National Ballet of Ukraine

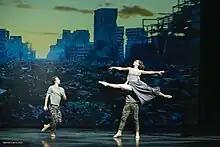
Ukraine Ballet Benefit

The Ukraine Ballet Benefit was performed by the world-renown National Ballet of Ukraine from the Taras Shevchenko National Opera House in the prestigious Steinmetz Hall in Orlando, Florida USA on August 27, 2022. This performance affirmed the power of art and beauty over tyranny and destruction. Organized by Marc McMurrin, Vadim Fedotov, and Ginsburg Family Foundation, the benefit performance was given the endorsement of the Ukrainian government and raised more than $800,000 providing humanitarian assistance and emergency medical aid to Ukrainian citizens, refugees, and veteran services.